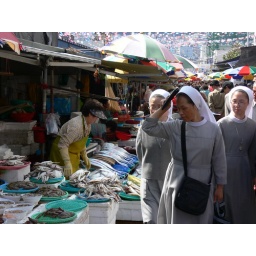
World's biggest fish market in Busan Korea.